The Hunchback of Notre Dame (1911 film)

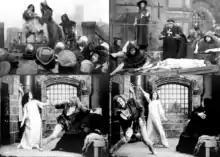

The Hunchback of Notre Dame was a 1911 French "film d'art" silent film directed by Albert Capellani and produced by Pathé Frères. It was released under the name Notre-Dame de Paris. It starred Henry Krauss and Stacia Napierkowska. The film was based on the 1831 Victor Hugo novel "The Hunchback of Notre-Dame". Considering the film's brief running time, critic Christopher Workman considered it "remarkably faithful to its source material" but it "contains no discernible humor, unlike most other horror films of the period, and thus represents a bellwether of sorts for the genre...(Henry Krauss as Quasimodo) "looks remarkably like Charles Ogle in (Thomas) Edison's 1910 "Frankenstein"."